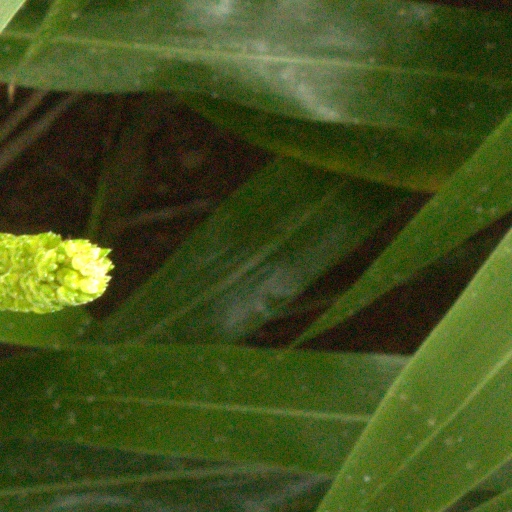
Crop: sorghum